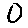
Label: 0